Brad Warner

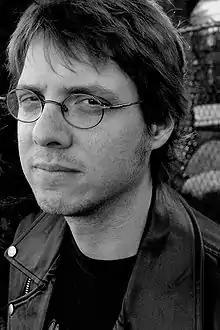
Brad Warner

Brad Warner (born March 5, 1964) is an American Sōtō Zen teacher, author, blogger, documentarian and punk rock bass guitarist.